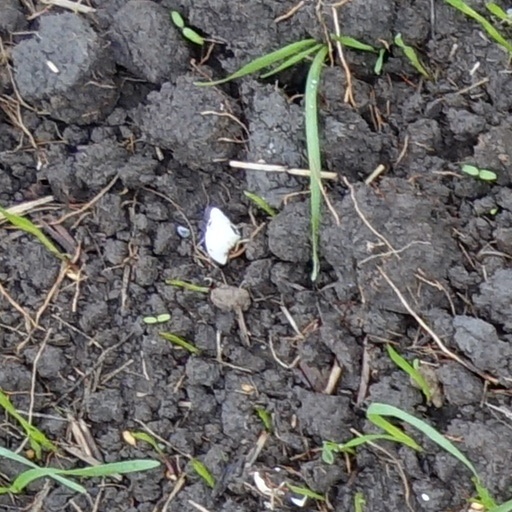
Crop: wheat